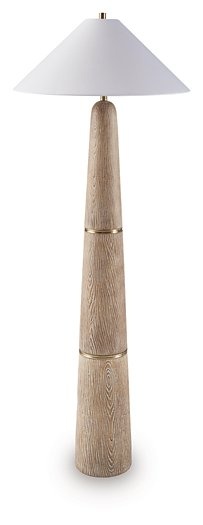
Gasparleigh Floor Lamp
Brand: Ashley Furniture
With a touch of mid-century influence and contemporary flair, this striking floor lamp is illuminating in more ways than one. Its mix of faux wood with metal accents is fresh and modern, while a 3-way switch makes it quite accommodating. More About This Product Product Details Made of polyresin and metal with empire drum hardback fabric shade Natural brown finish with faux wood pattern Goldtone accents 3-way switch 1 E26 socket, type A bulb recommended (not included); 100 watts max or LED equivalent; UL Listed Assembly required Weight & Dimensions Dimensions Full Dimension 26W x 26D x 70H Weight Weight 28lbs.
Category: Home & Garden > Lighting > Lamps > Floor Lamps